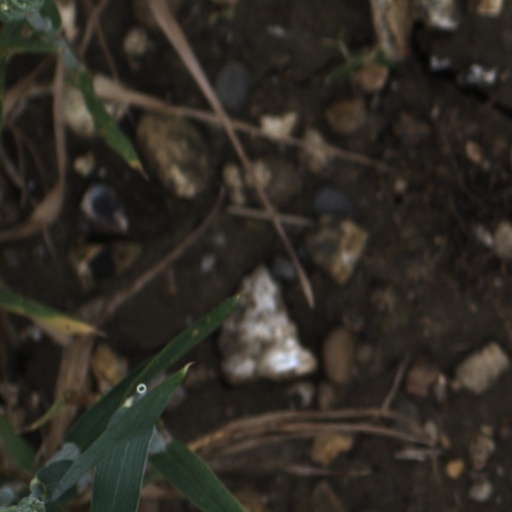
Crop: wheat